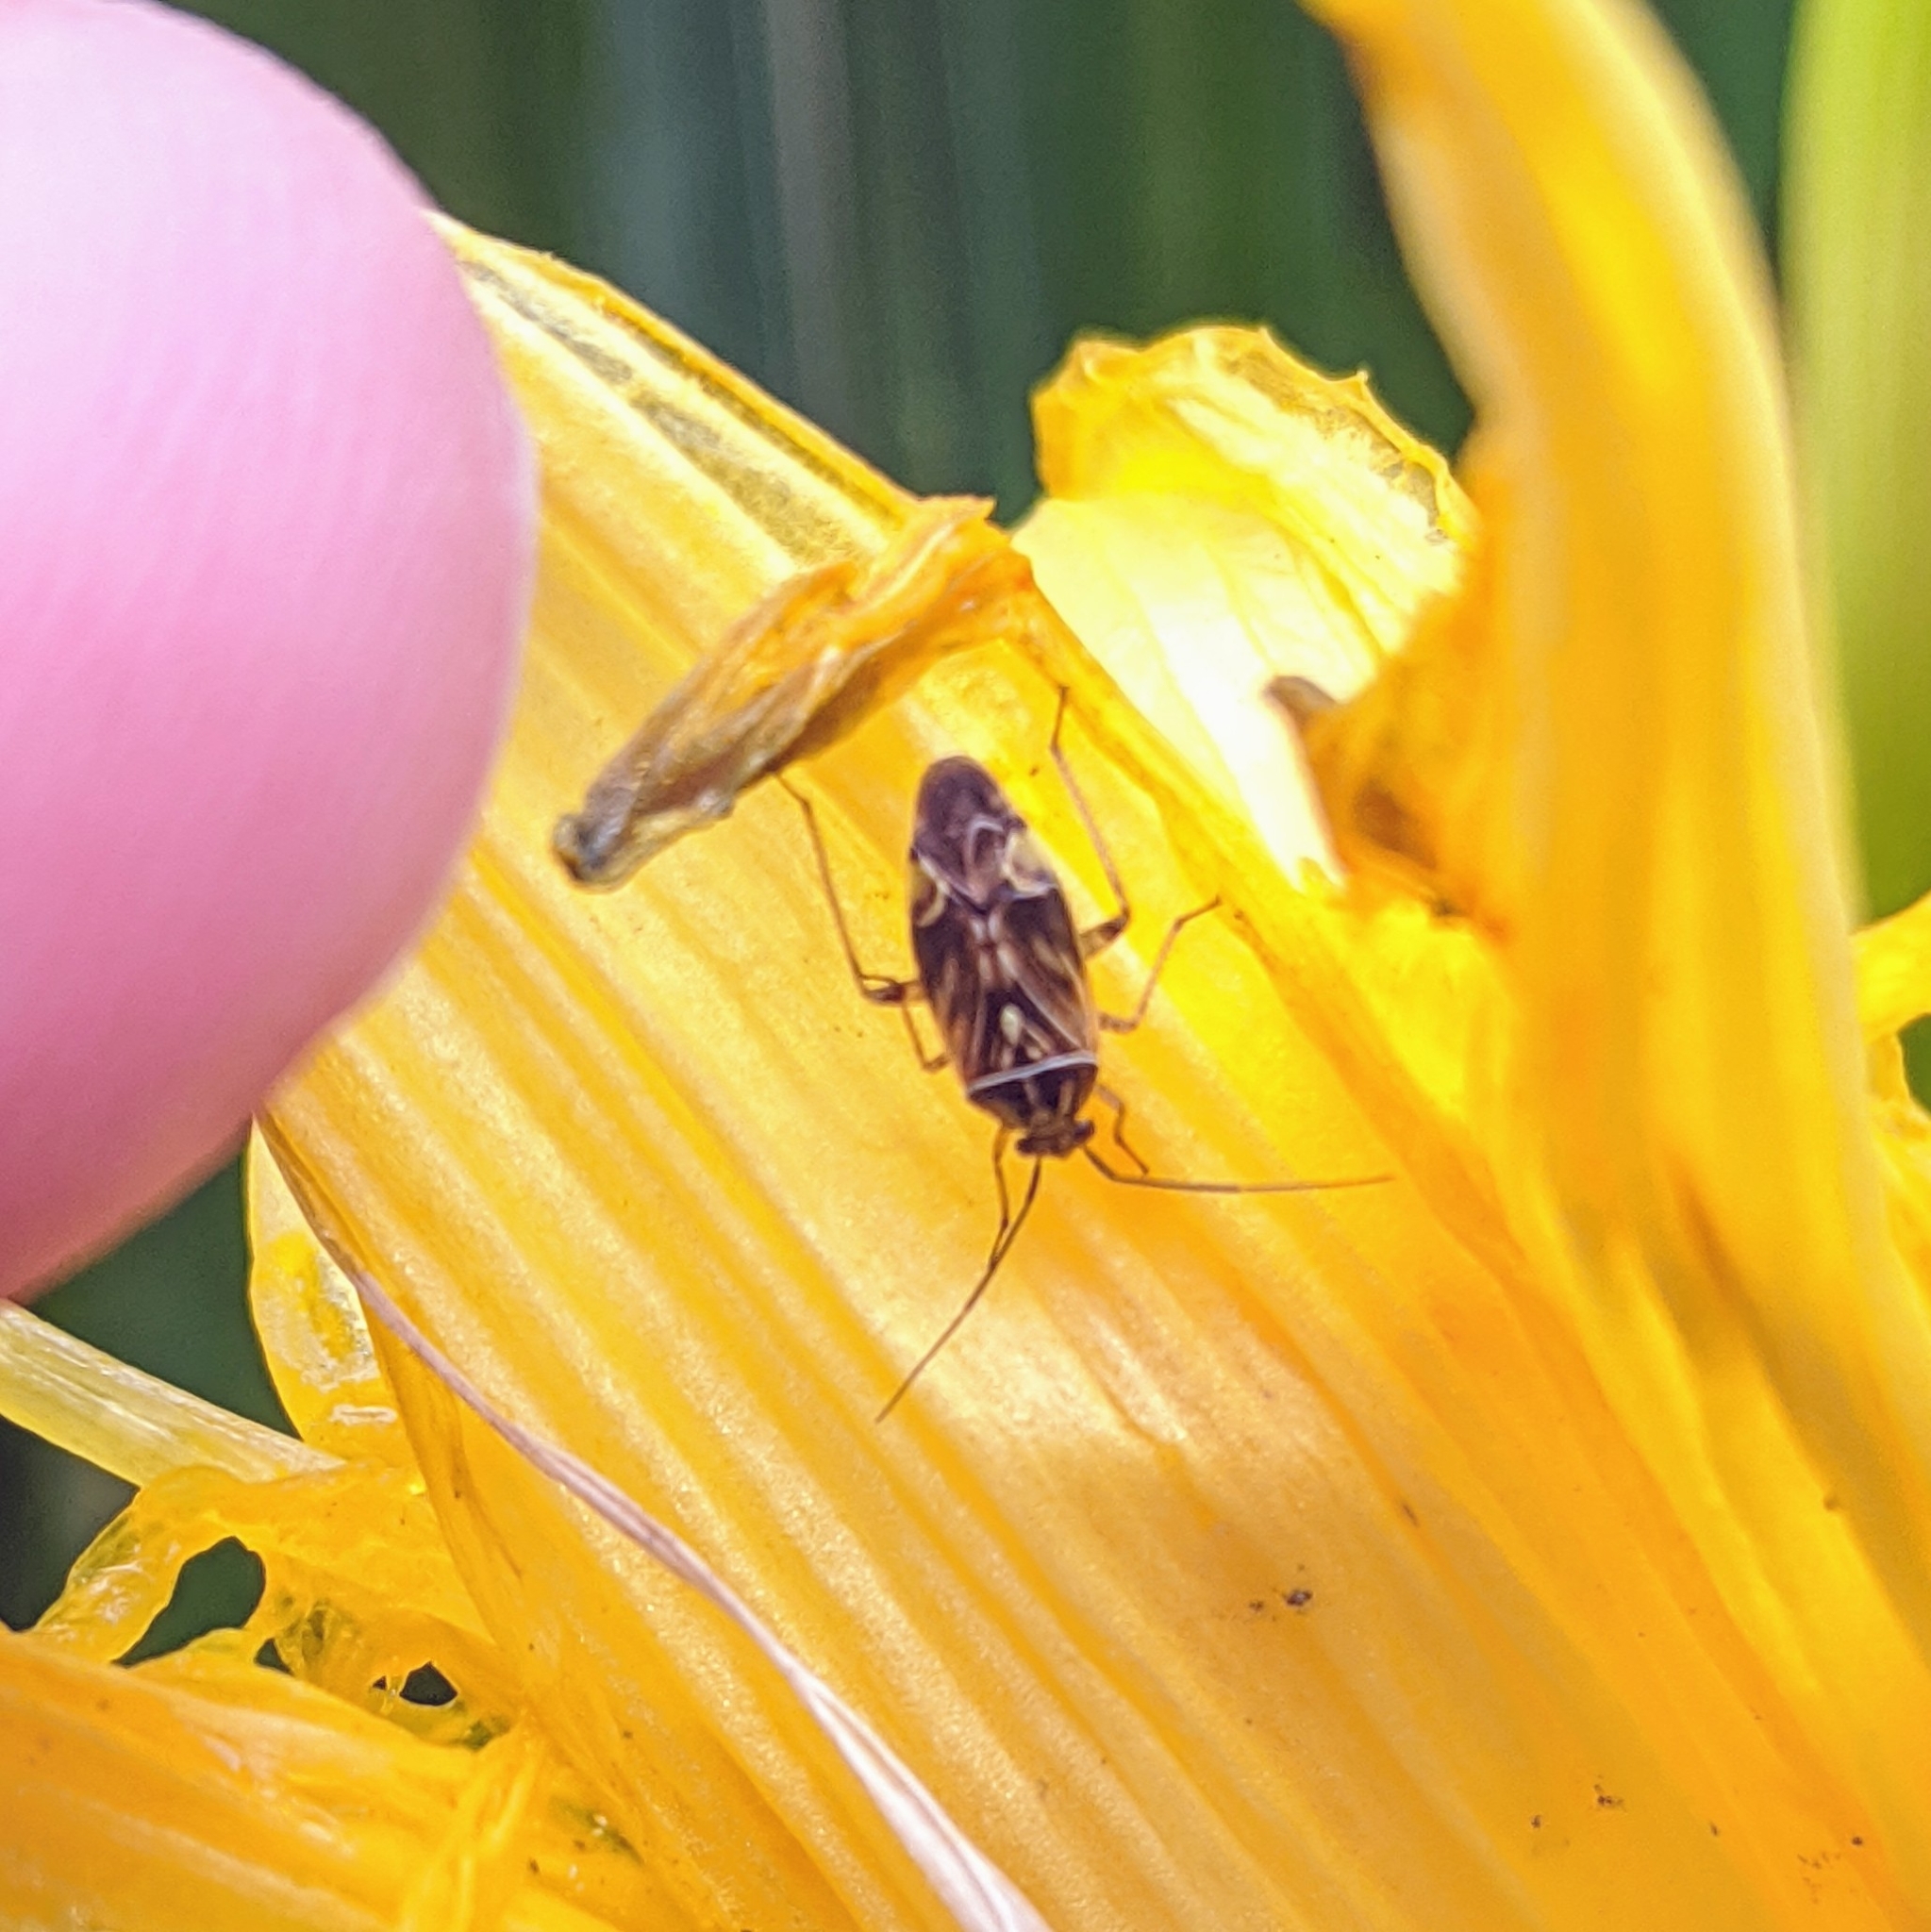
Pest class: lygus_bug